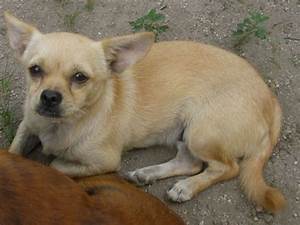
Label: dog